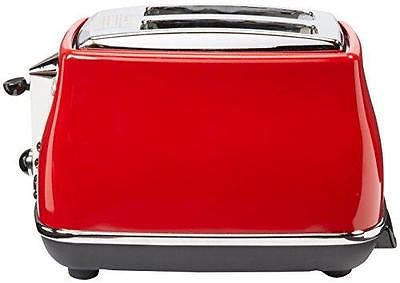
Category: toaster